Louisiana Purchase

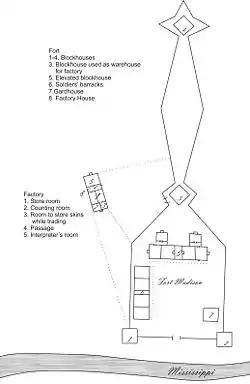
Plan of Fort Madison, built in 1808 to establish U.S. control over the northern part of the Louisiana Purchase, drawn 1810

To pay for the land, the American government used a mix of sovereign bonds and the assumption of French debts. Earlier in 1803, Francis Baring and Company of London had become the U.S. government's official banking agent in London following the failure of Bird, Savage & Bird. Because of this favored position, the U.S. asked Barings to handle the transaction. Barings had a close relationship with Hope & Co. of Amsterdam, and the two banking houses worked together to facilitate and underwrite the purchase. Hopes brought to the transaction experience with issuing sovereign bonds and Barings brought its American connections.